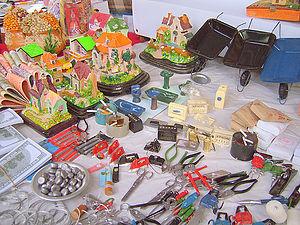
Les Alasitas ou la foire des Alasitas ou Alacita, Alacitas, Alasita est un événement culturel durant un mois et débutant le 24 janvier à La Paz en Bolivie.